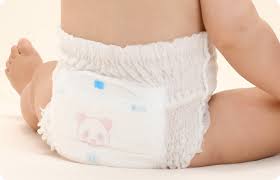
Waste category: trash